Door breaching

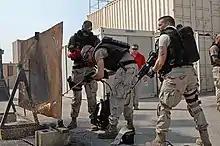
Crewmembers from a U.S. Coast Guard cutter practice exothermal breaching techniques

Thermal breaching is one of the least common techniques and also one of the slowest. It involves the use of a cutting torch to cut through metal doors. While man-portable cutting torch systems exist, they still weigh a significant amount. A lightweight single-use cutting torch has been developed which does not require the bulky, heavy oxygen cylinders typically employed by such systems, though, the torch has a limited use time and multiple torches may be required to complete a cut.